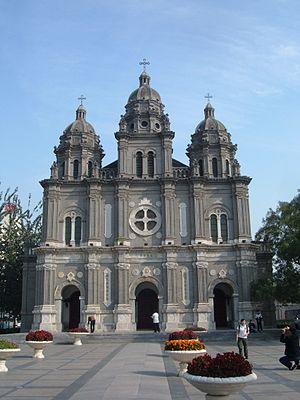
L'église Saint-Joseph de Wangfujing, aussi appelée cathédrale de Wangfujing ou Dongtang est une église catholique et ancienne cathédrale située dans le centre-ville de Pékin, dans la rue Wangfujing.